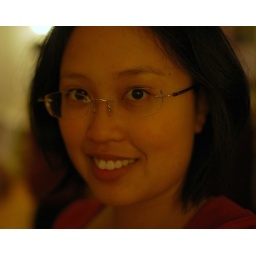
So sleepy. Made black bean yummyness and margaritas in celebration of Cinco de Mayo...and went to bed before midnight!